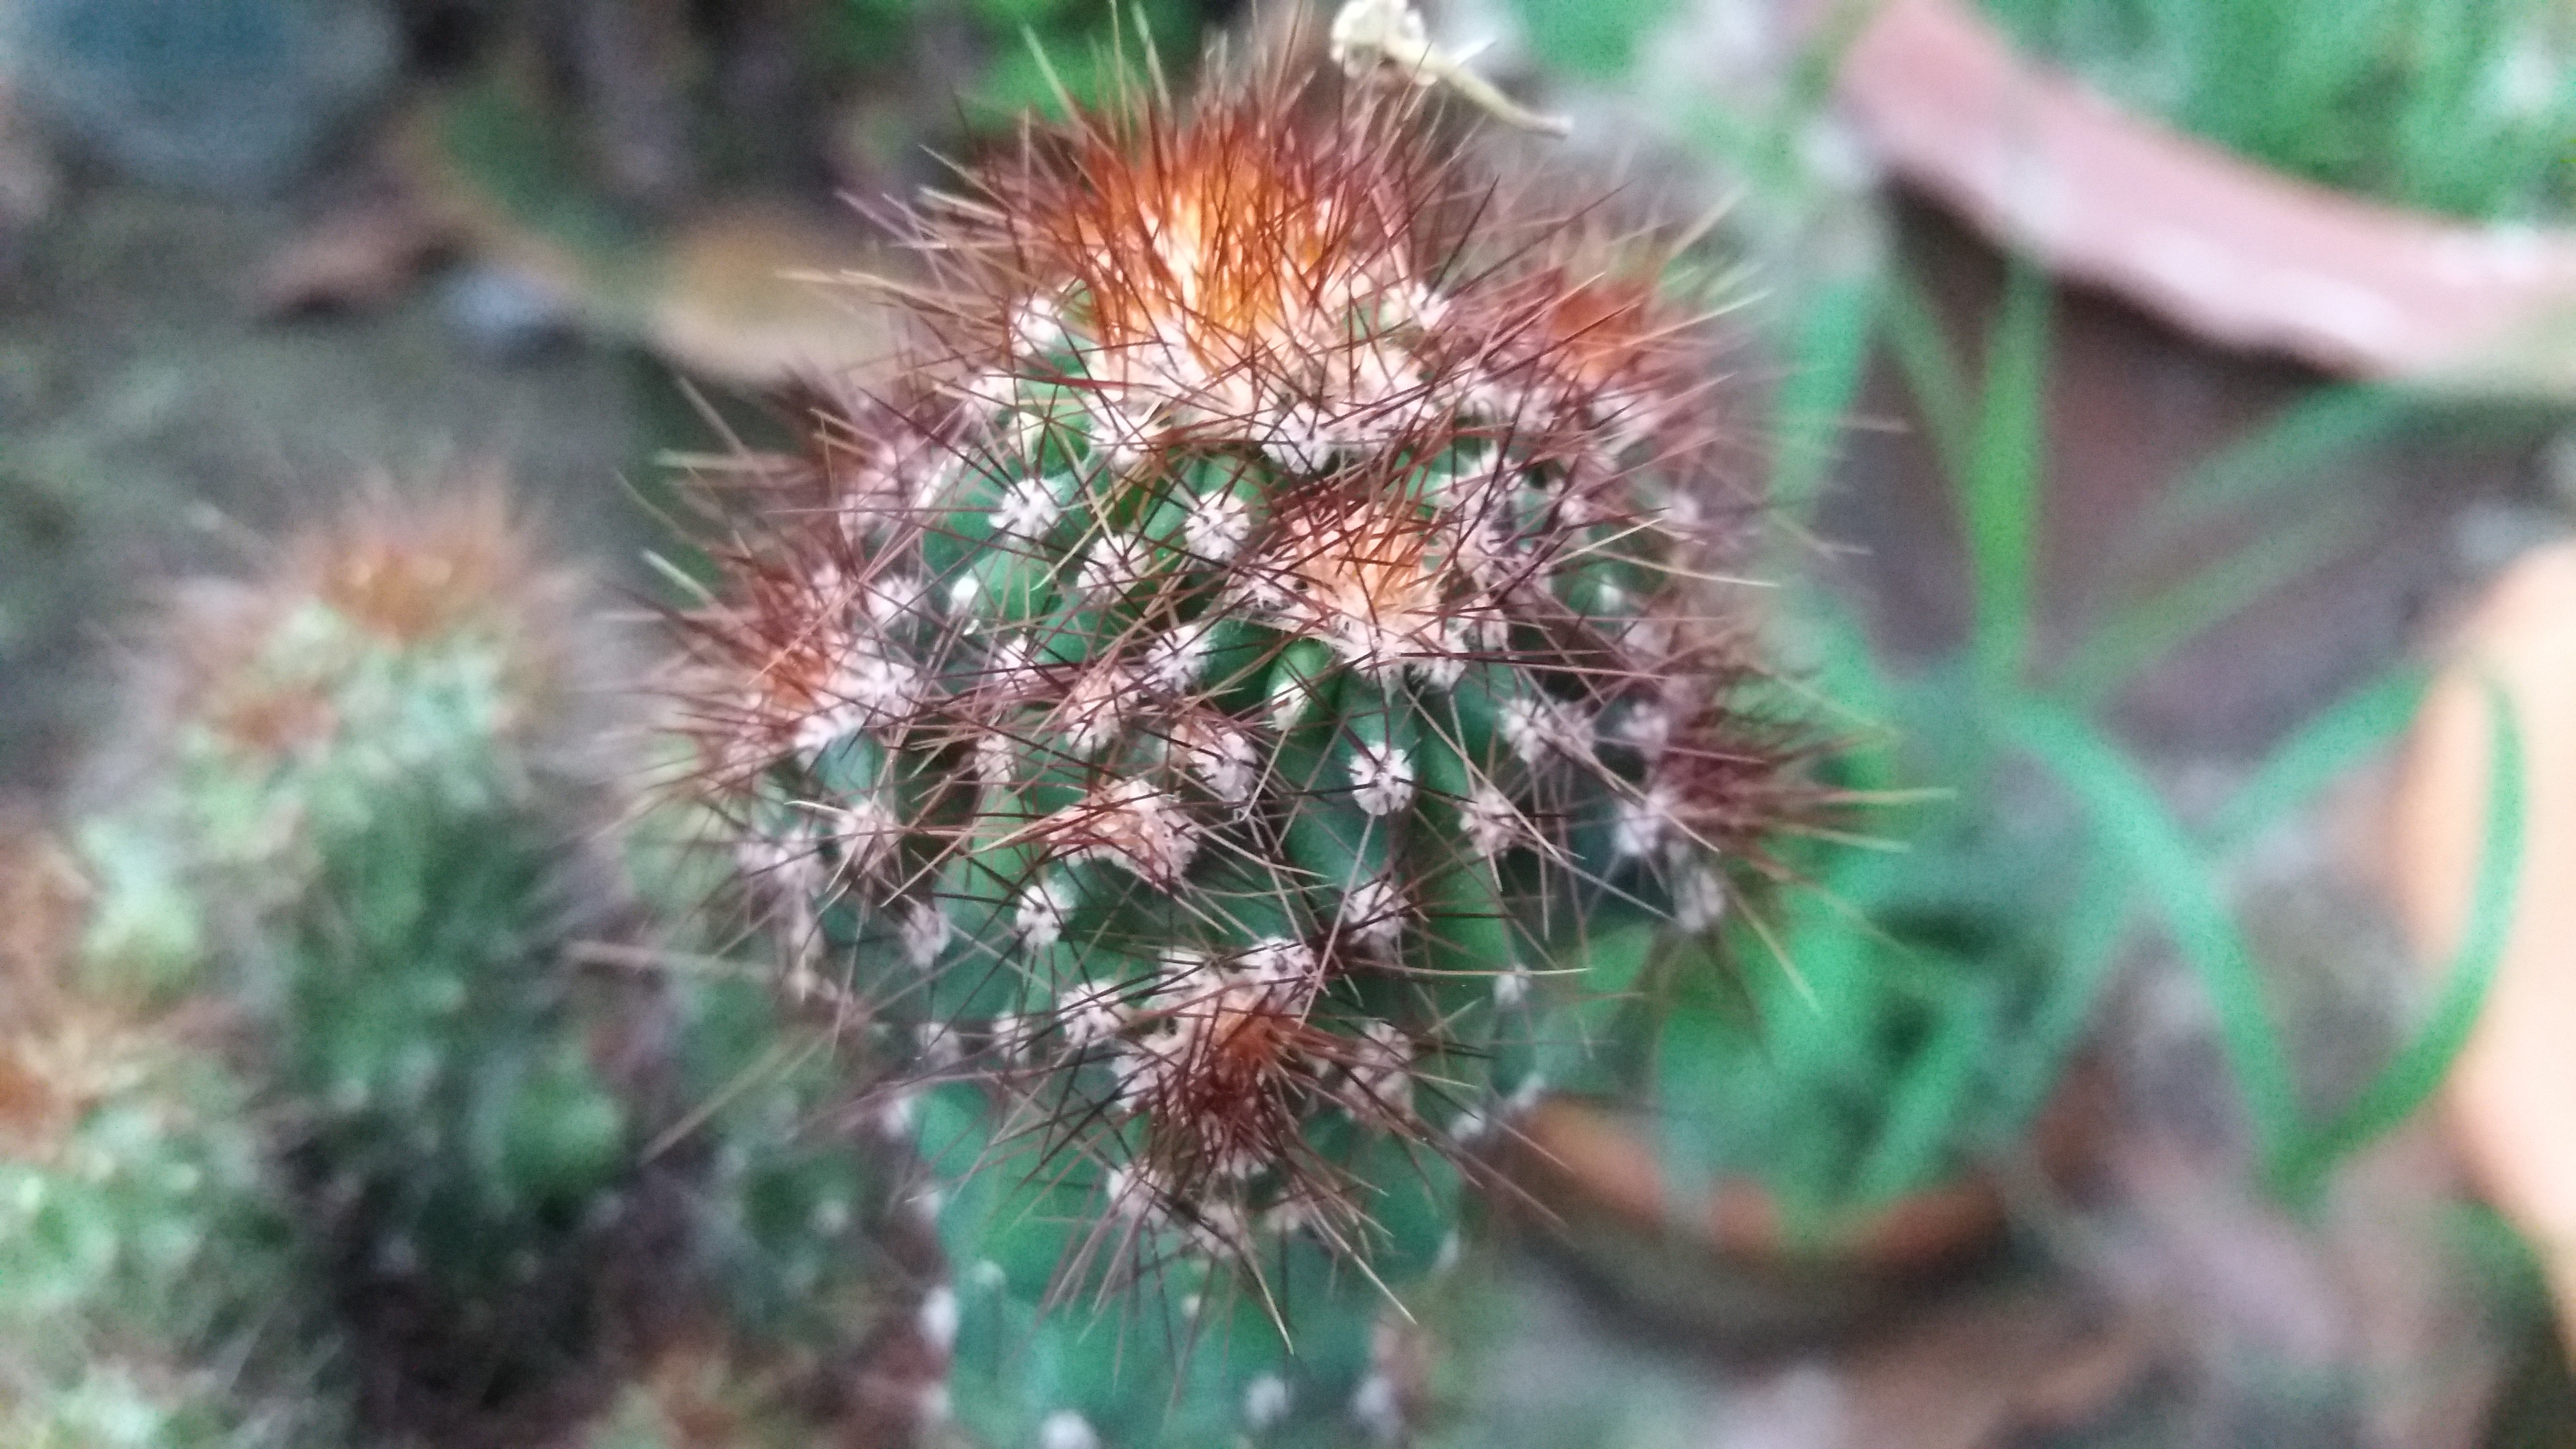
cactus, plant, flower, green, produce, botany, garden, flora, wildflower, thistle, macro photography, flowering plant, daisy family, green cactus, cactus plant, cactus garden, sting cactus, land plant, thorns spines and prickles